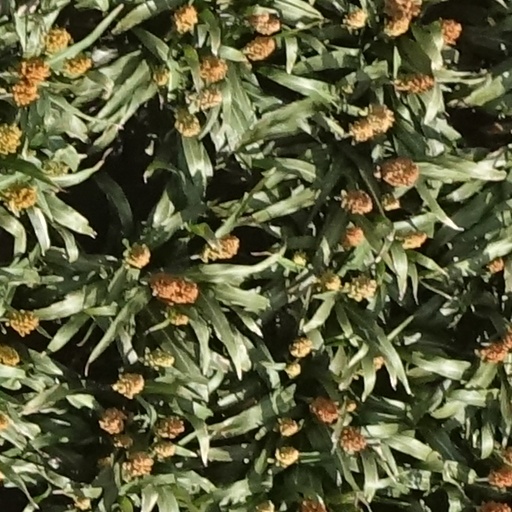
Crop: sorghum